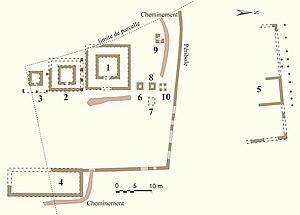
Plan d'ensemble du sanctuaire des Pièces-Grandes à Margerides
Le sanctuaire gallo-romain des Pièces-Grandes est un site gallo-romain situé entre la commune de Margerides.